Timeline of the Kwangmu Reform

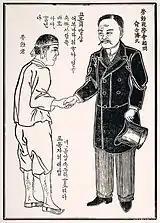
A cartoon that shows a former Yangban and a commoner using the same speech level.

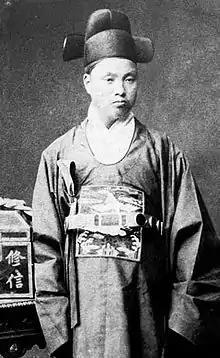
Kim Hong-jip (1842–96), prime minister of the Gabo Government

This phase show much development within the Korean Peninsula. It is a brief period of an intense power struggle between Japan and Russia, competing to expand their influence in the peninsula.